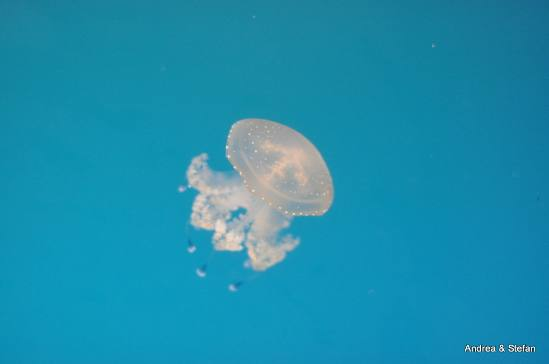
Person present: No